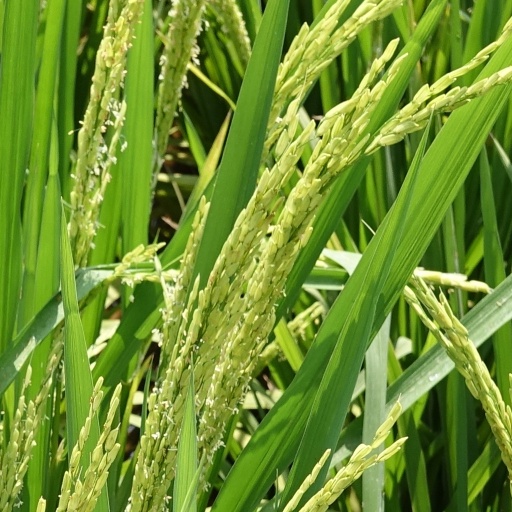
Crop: rice